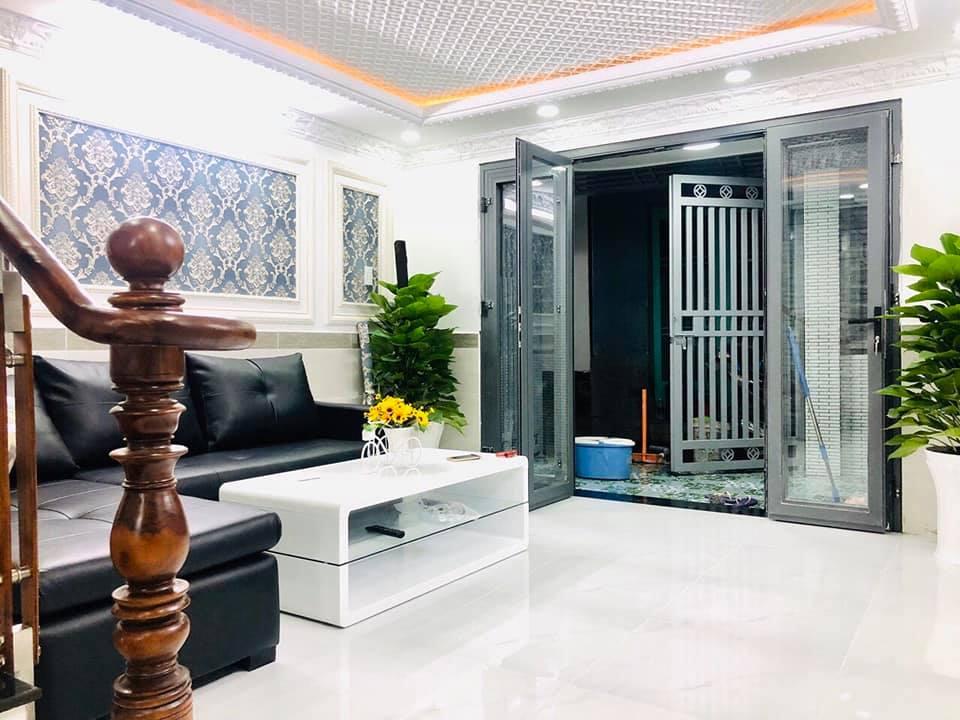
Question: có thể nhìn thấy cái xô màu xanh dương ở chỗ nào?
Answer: cái xô màu xanh dương nằm bên ngoài cửa kính